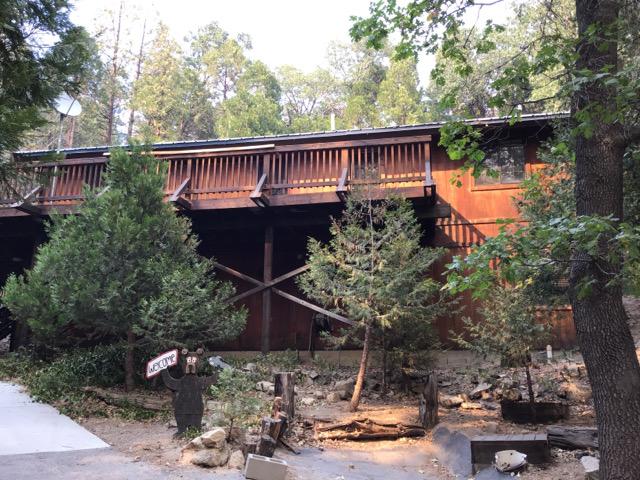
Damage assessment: no_damage